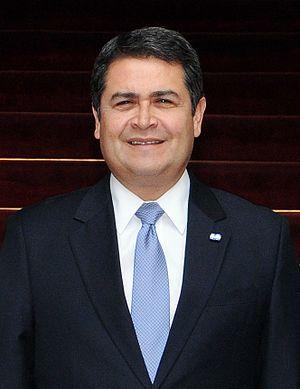
Les élections générales honduriennes de 2013 se déroulent le 24 novembre 2013 au Honduras pour élire :
L'élection présidentielle hondurienne de 2017 se déroule le 26 novembre 2017 au Honduras dans le cadre des élections générales. Elle voit la réélection, contestée par l'opposition, du président Juan Orlando Hernández.
Le 1ᵉʳ juillet 1823, le Honduras, le Guatemala, le Salvador, le Nicaragua et le Costa Rica constituent la République fédérale d'Amérique centrale indépendante du Premier Empire mexicain et également connue sous le nom de Provinces Unies d'Amérique centrale. Le Honduras resta membre de la Fédération jusqu'à ce qu'il décide de s'en retirer en octobre 1838. L'union fut dissoute officiellement l'année suivante.